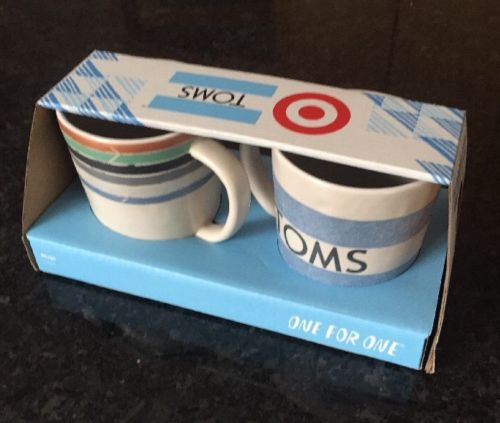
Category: mug